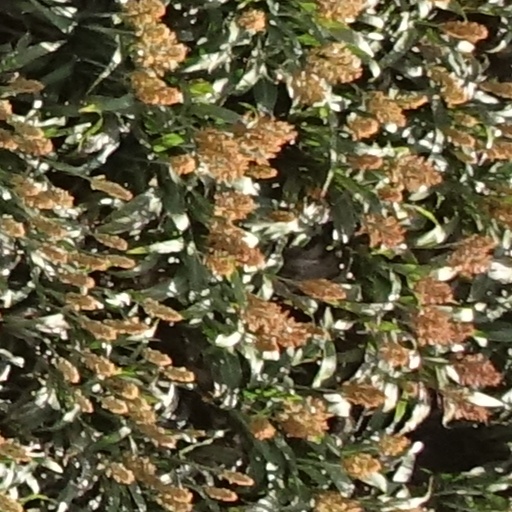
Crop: sorghum